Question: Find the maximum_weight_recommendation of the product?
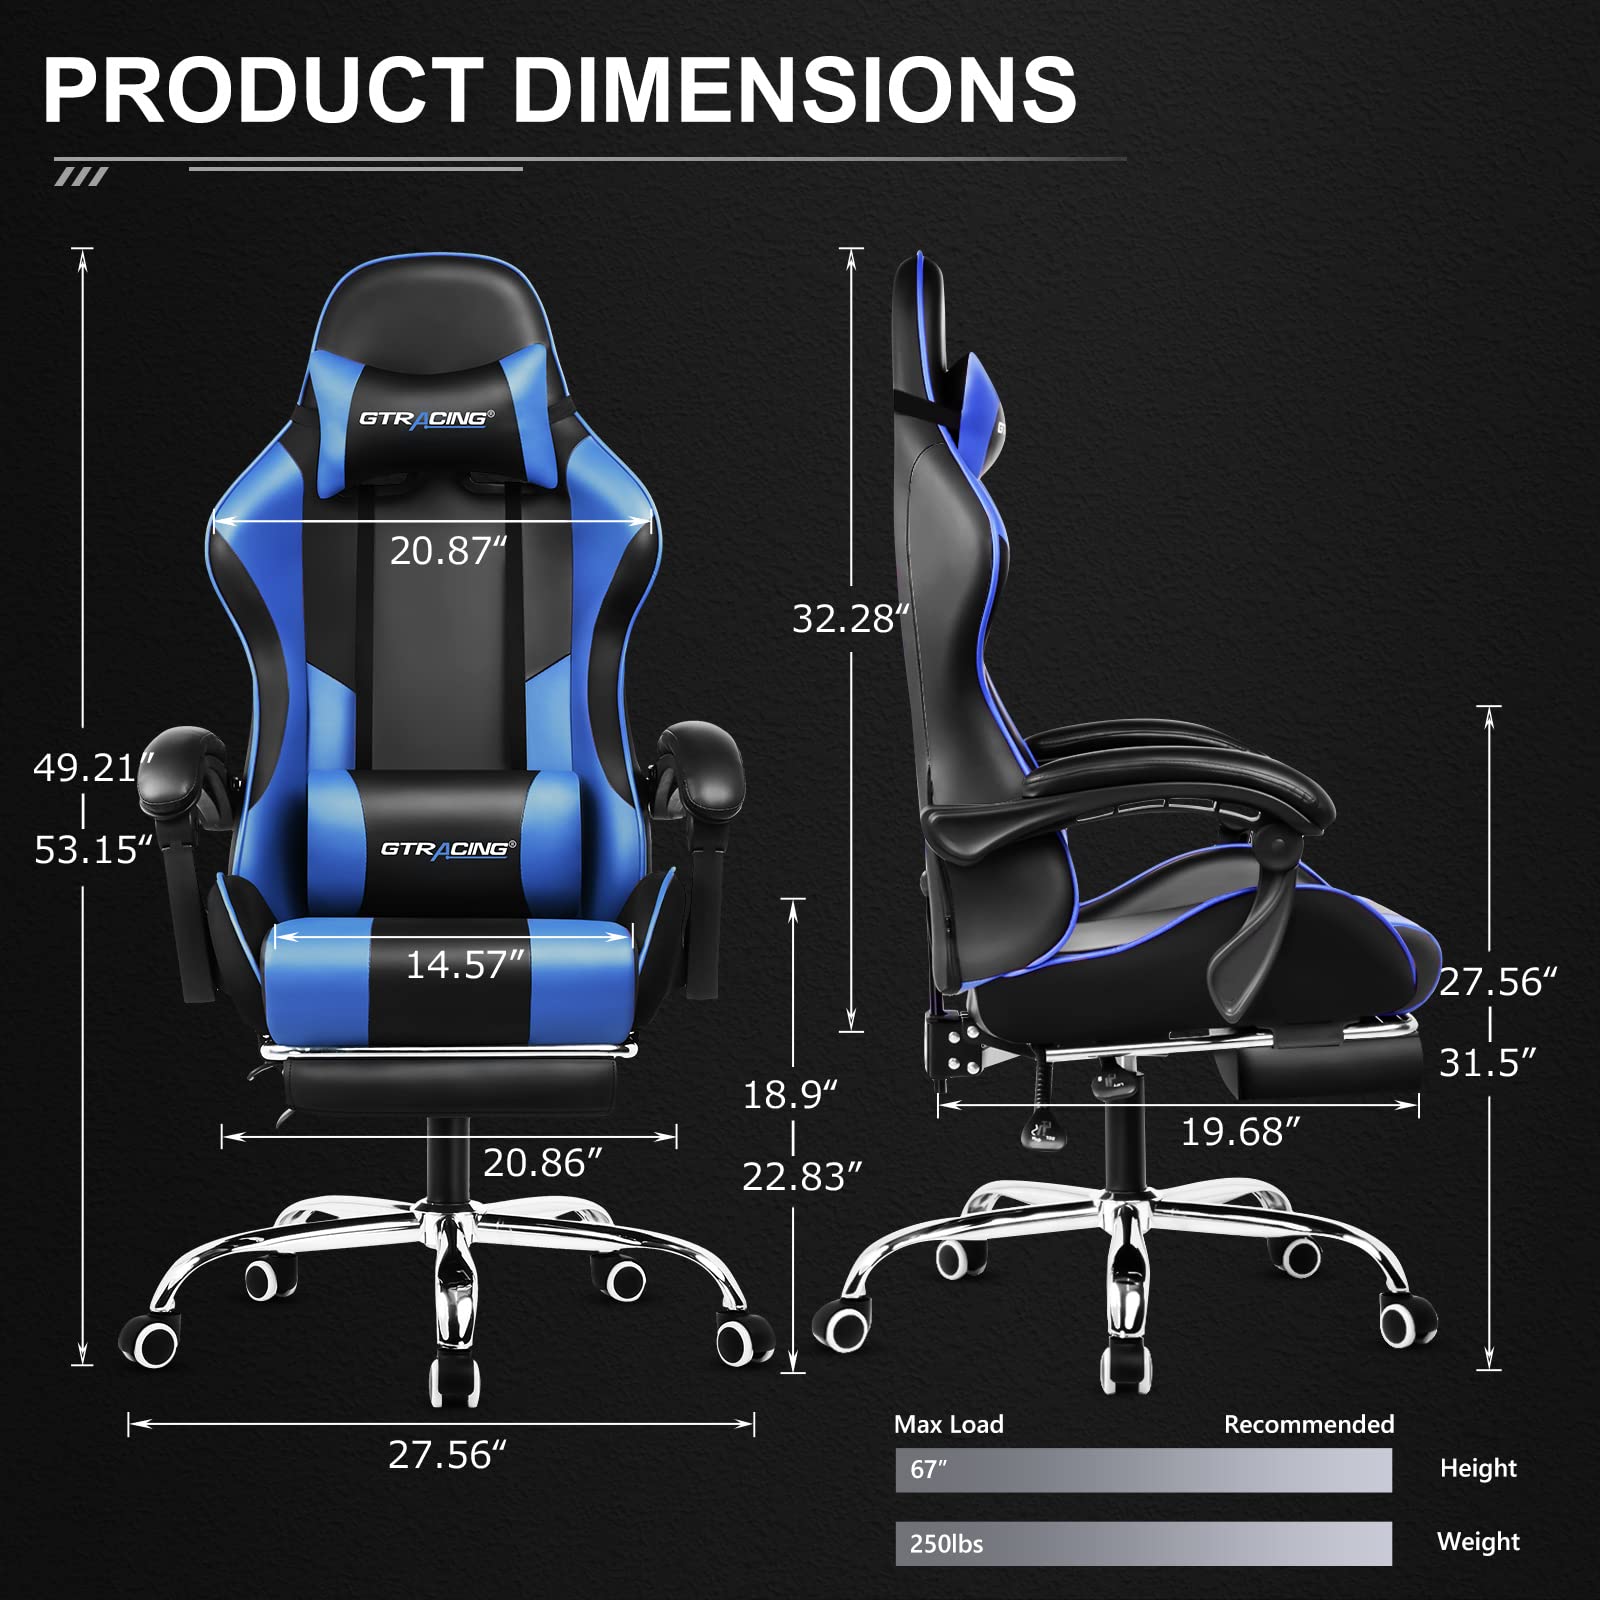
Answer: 250.0 pound